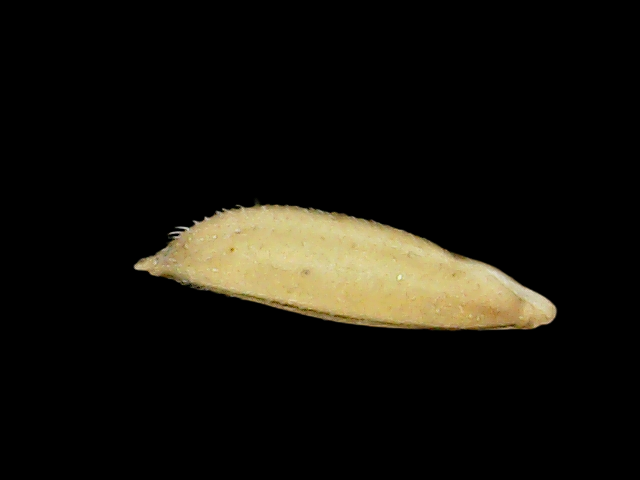
Rice variety: Binadhan14